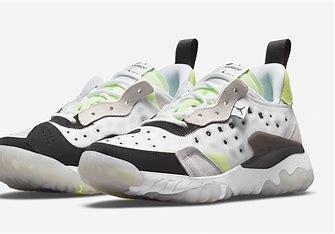
Brand: Jordan
Model: Delta